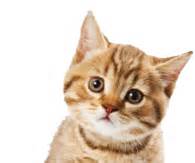
Label: cat